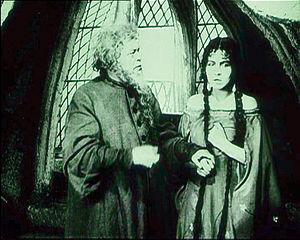
Greta Schröder, est une actrice allemande née selon les sources, le 7 décembre 1891 ou le 27 juin 1892 à Düsseldorf et décédée le 13 avril 1967 à Vienne ou le 8 juin 1980 à Berlin. Elle est surtout connue pour le rôle d'Ellen qu'elle incarne dans le film Nosferatu le vampire, réalisé par Friedrich Wilhelm Murnau en 1922.